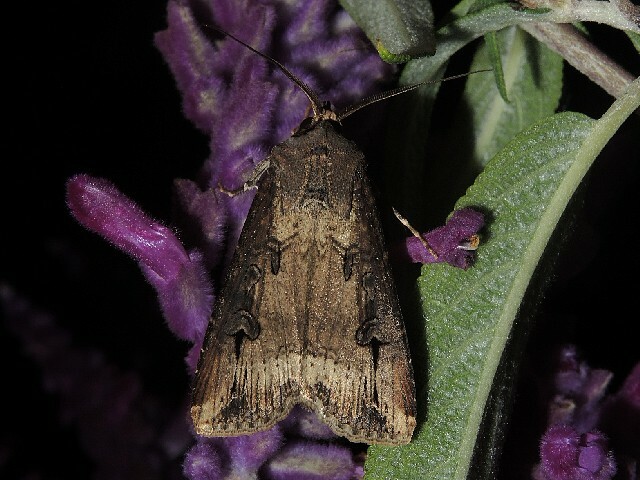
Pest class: cutworms